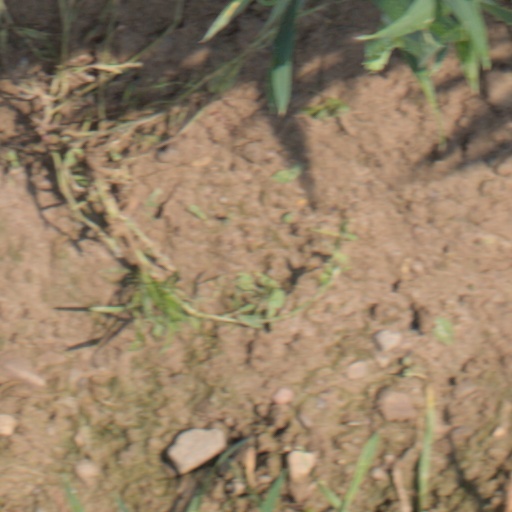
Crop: wheat